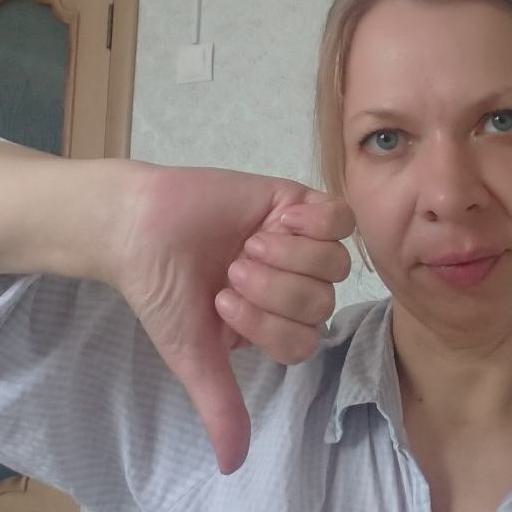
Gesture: dislike